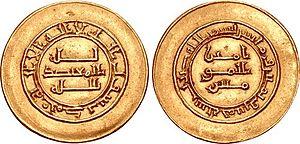
Abû al-`Abbâs “al-Muʿtadhid bi-llah” Ahmad ben Tâha al-Muwaffaq ben Jaʿfar al-Mutawakkil, surnommé Al-Muʿtadhid est né en 857. Il est le petit-fils du calife Ja`far al-Mutawakkil, et a succédé à son oncle Al-Mu`tamid comme calife abbasside en 892. Il est mort en 902 et son fils Al-Muktafi lui a succédé.
Cette liste présente les dirigeants de la Perse et de l'Iran.